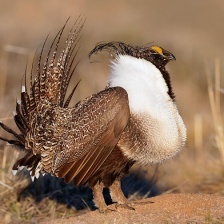
Species: GREATOR SAGE GROUSE
Scientific name: CENTROCERCUS UROPHASIANUS
ImageNet parent category: black_grouse